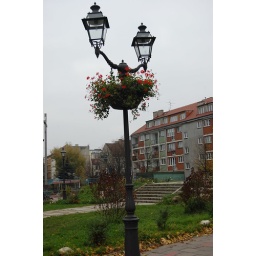
Street lamp in the road